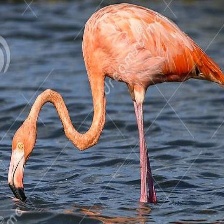
Species: AMERICAN FLAMINGO
Scientific name: PHOENICOPTERUS RUBER